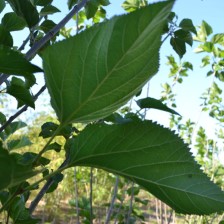
Variety: ChiangMaiBuriram60